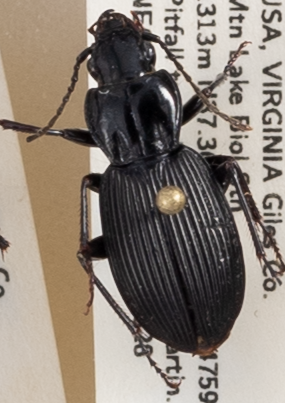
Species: Pterostichus lachrymosus
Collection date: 2018-08-28
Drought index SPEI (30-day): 1.69
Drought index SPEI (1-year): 0.8
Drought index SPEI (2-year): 0.8